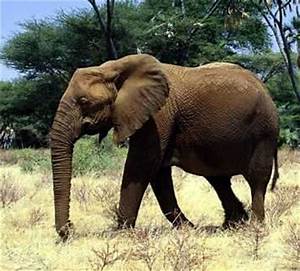
Label: elefante